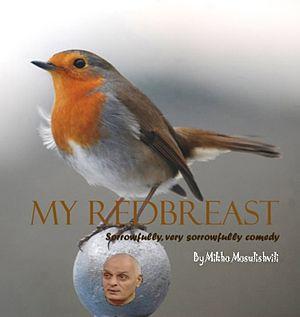
Mon rouge-gorge… est une pièce de théâtre en un acte de Mikho Mossoulichvili.